Tordis Gjems Selmer

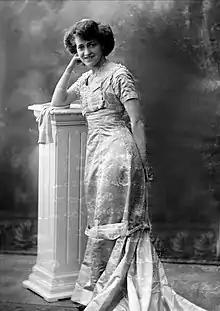

Tordis Gjems Selmer (June 2, 1886 – February 15, 1964) was a Norwegian singer.